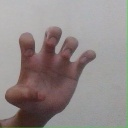
अक्षर: झ